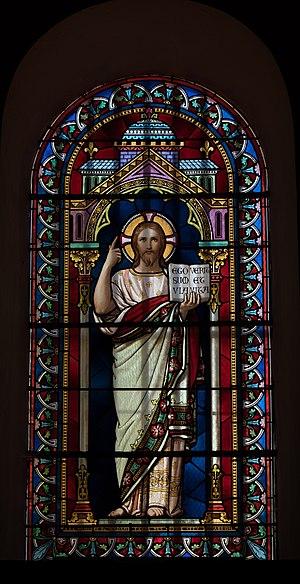
Vitrail central du choeur de l'église Saint-Martin de Salles-Arbuissonnas-en-Beaujolais - Christ en gloire - Realise par Begule en 1893
L'église Saint-Martin de Salles-Arbuissonnas-en-Beaujolais est une église catholique situé à Salles-Arbuissonnas-en-Beaujolais dans le département du Rhône en région Auvergne-Rhône-Alpes. Elle se trouve dans l'ancienne commune de Salles et était utilisée par les chanoinesses du chapitre de Salles-Arbuissonnas-en-Beaujolais. Elle a été classée au titre de monument historique par la liste de 1862.